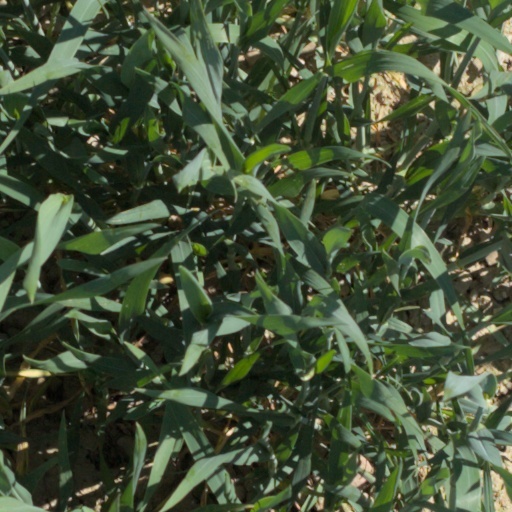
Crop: wheat